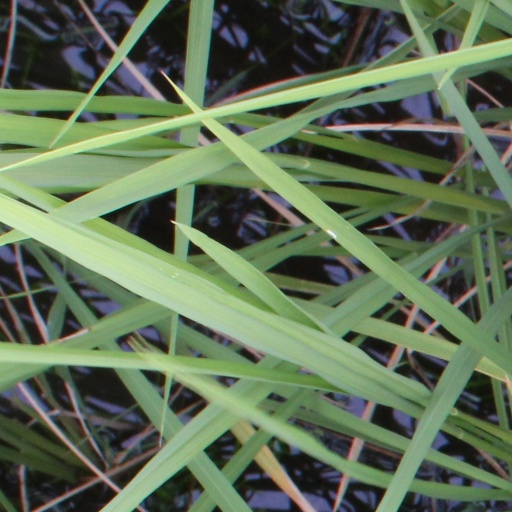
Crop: rice